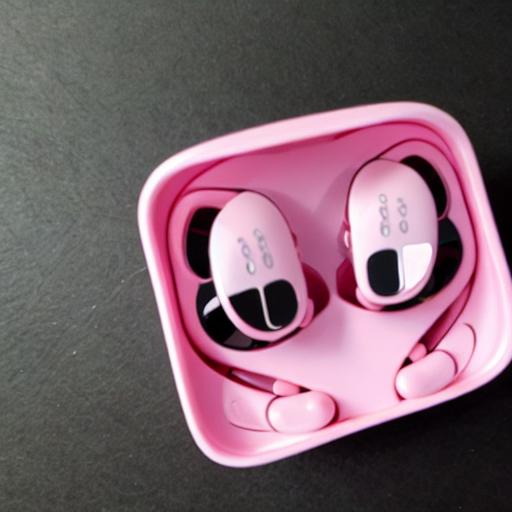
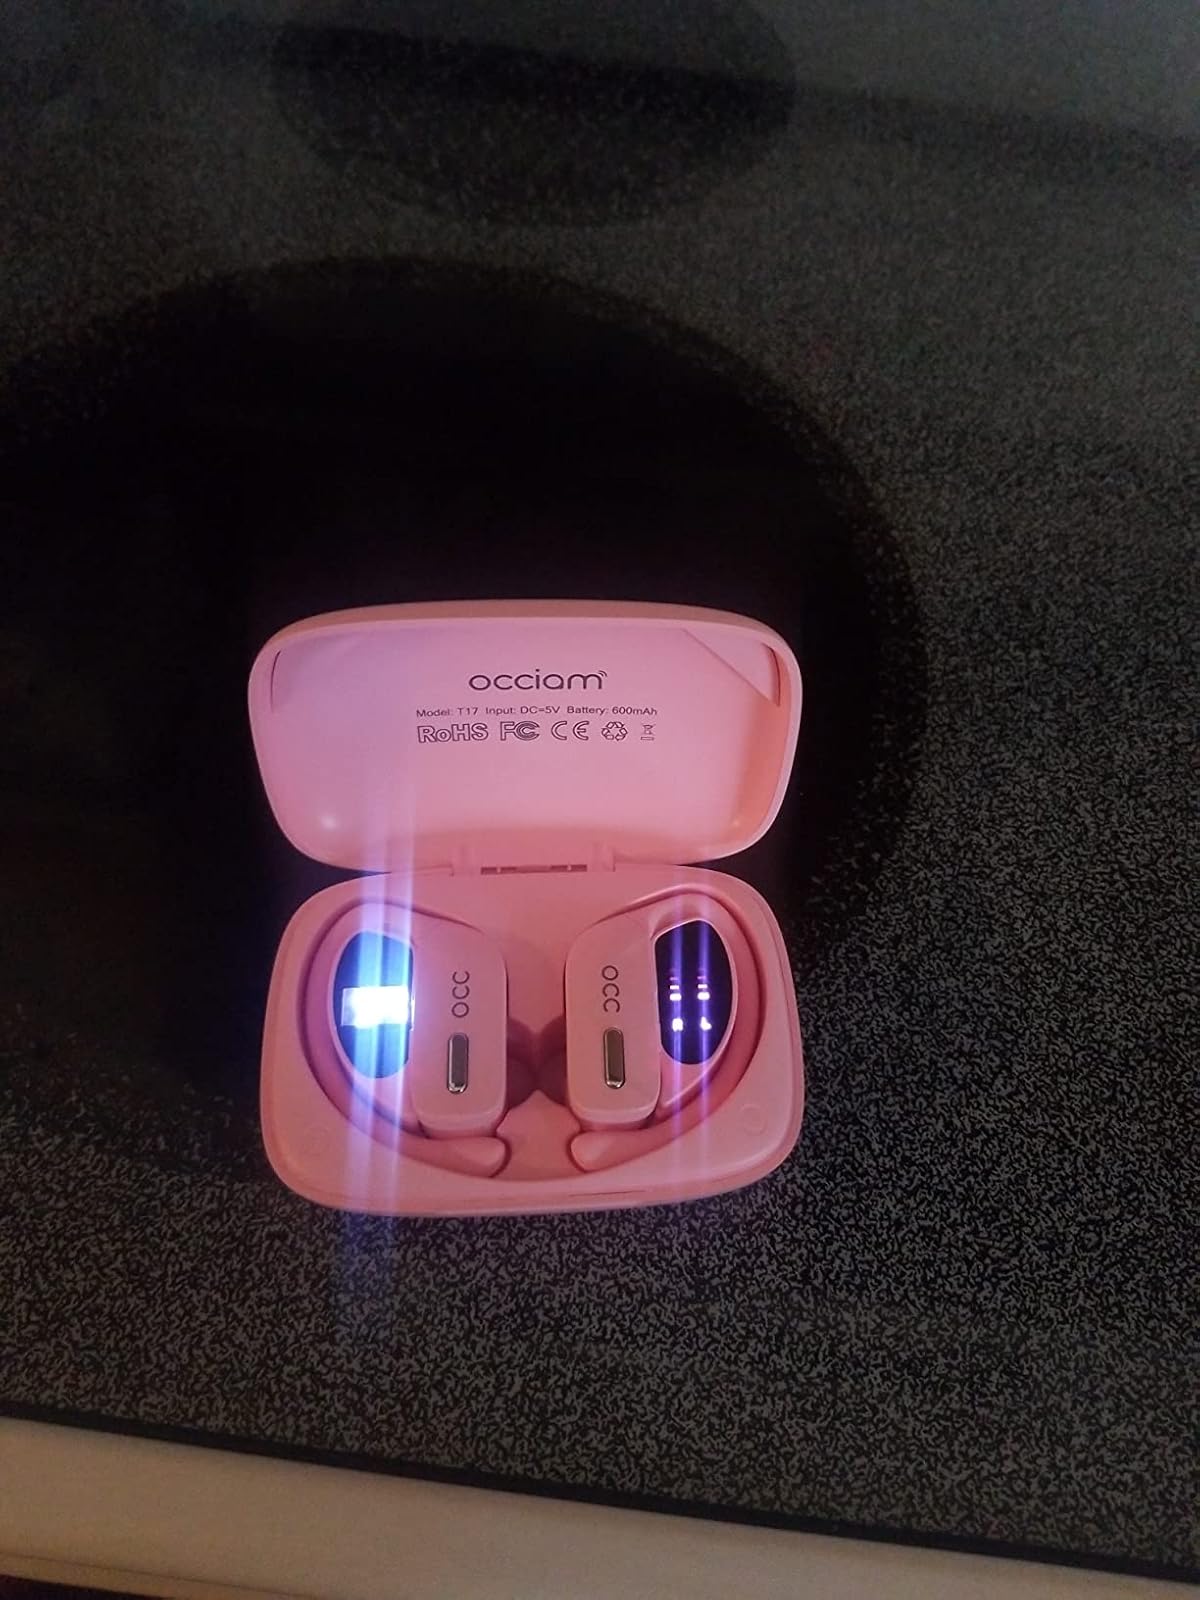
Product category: earbuds
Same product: no